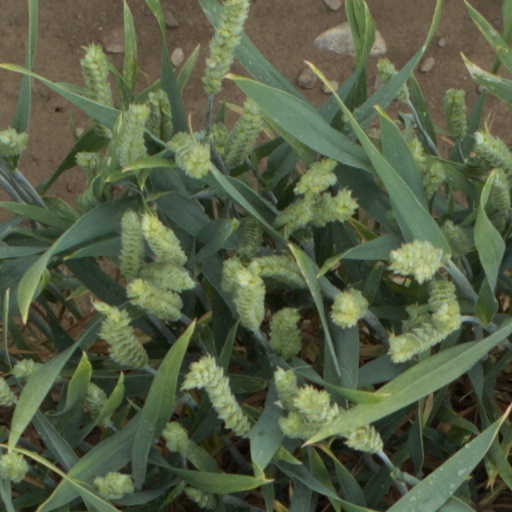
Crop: wheat